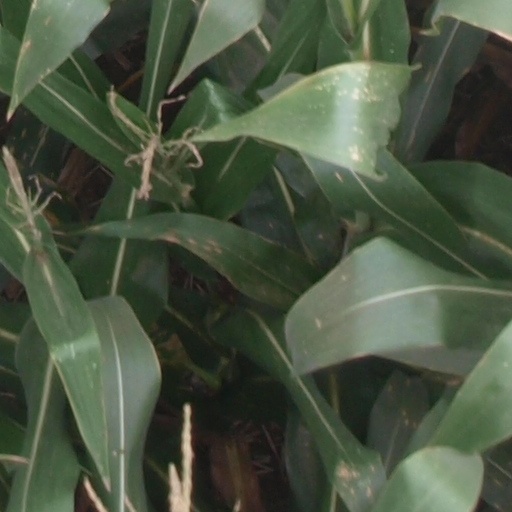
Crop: maize; corn